History of science

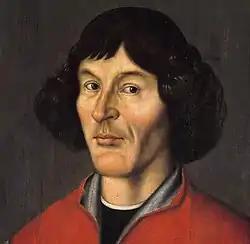
Nicolaus Copernicus

Madrasas were centers for many different religious and scientific studies and were the culmination of different institutions such as mosques based around religious studies, housing for out-of-town visitors, and finally educational institutions focused on the natural sciences. Unlike Western universities, students at a madrasa would learn from one specific teacher, who would issue a certificate at the completion of their studies called an Ijazah. An Ijazah differs from a western university degree in many ways one being that it is issued by a single person rather than an institution, and another being that it is not an individual degree declaring adequate knowledge over broad subjects, but rather a license to teach and pass on a very specific set of texts. Women were also allowed to attend madrasas, as both students and teachers, something not seen in high western education until the 1800s. Madrasas were more than just academic centers. The Suleymaniye Mosque, for example, was one of the earliest and most well-known madrasas, which was built by Suleiman the Magnificent in the 16th century. The Suleymaniye Mosque was home to a hospital and medical college, a kitchen, and children's school, as well as serving as a temporary home for travelers.